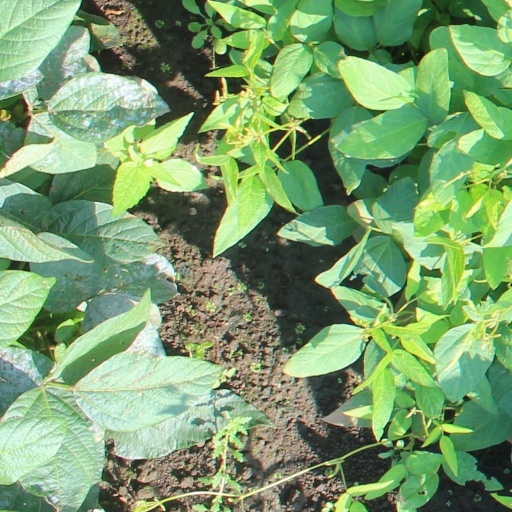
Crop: soybean